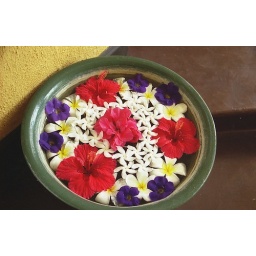
Floating flowers in a pot